Jewels of Mary I of England

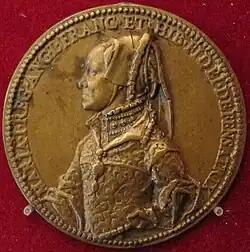
Medal of Mary by Jacopo da Trezzo, wearing coif ornamented with jewels

Hans Eworth painted Mary with apparently realistic pieces of jewellery. His depictions may reflect an informed interest, as some members of his family, François Eeuwouts and Nicholas Eeuwouts, were goldsmiths and stone cutters. In his portraits of Mary, based on a sitting in the winter after her coronation, a Tau cross may be possibly be identified as a piece formerly belonging to Catherine of Aragon, and large brooch with its central stones flanked by antique figures, as a jewel belonging to Katherine Parr, and one of her finger rings may be her spousing or engagement ring.